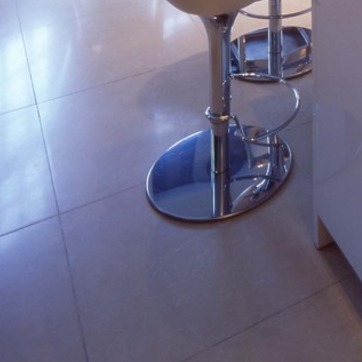
Material: metal